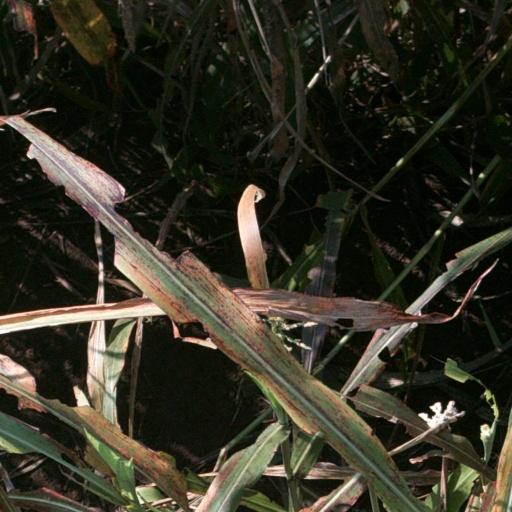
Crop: sorghum